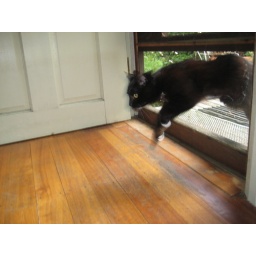
Poppet leaping through the hole she's crafted in the screen door